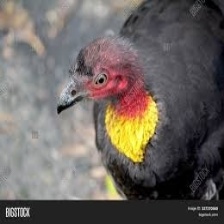
Species: BUSH TURKEY
Scientific name: ALECTURA LATHAMI